Nikolay Rattel

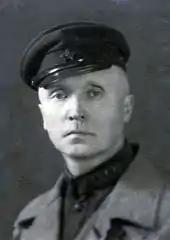
Nikolay Rattel

Nikolai Iosifovich Rattel (3 December 1875 – 3 March 1939) was a Russian general, Soviet military leader, a participant in the Russian-Japanese war, First World War and Russian Civil War.